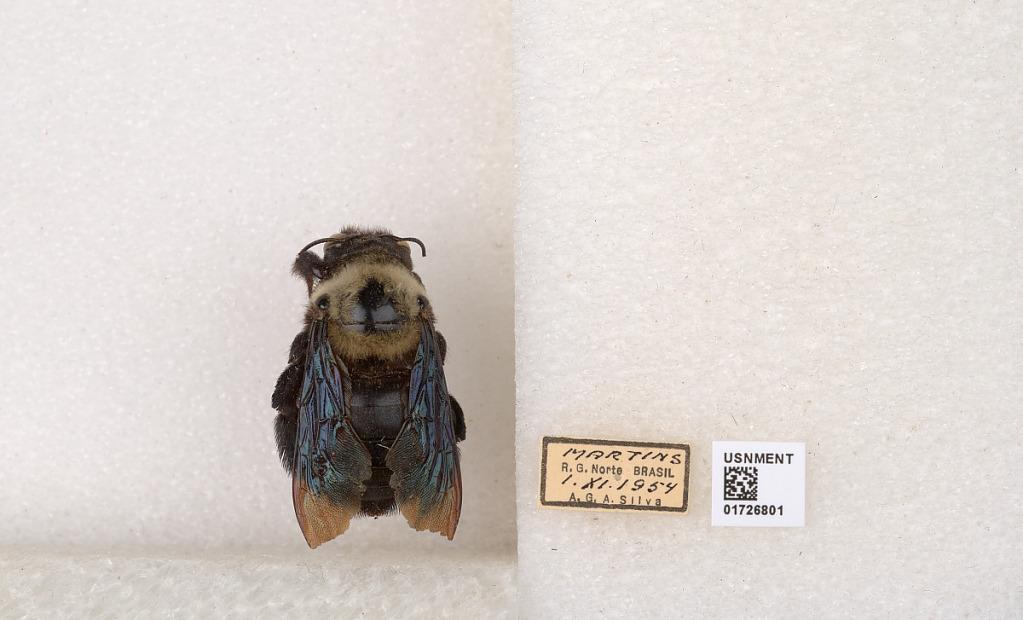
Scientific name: Xylocopa (Neoxylocopa) grisescens Lepeletier
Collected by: Silva
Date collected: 1954-6-1
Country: Brazil
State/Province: Rio Grande do Norte
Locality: Martins